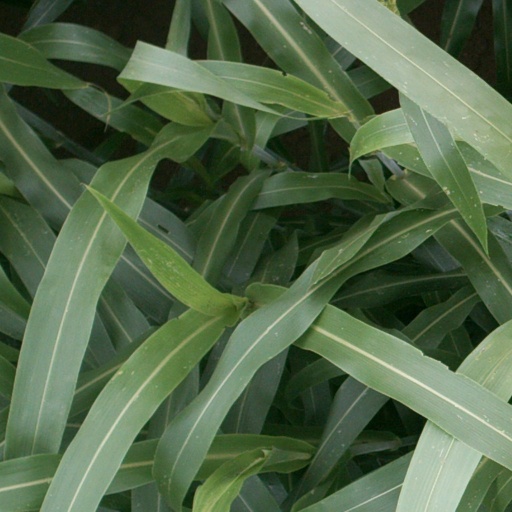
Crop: sorghum